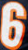
Number: 6